Answer in natural language. Considering the relative positions, where is wooden desk with metal legs (highlighted by a red box) with respect to blue tartanpatterned dog bed (highlighted by a blue box)? Choose between the following options: left or right
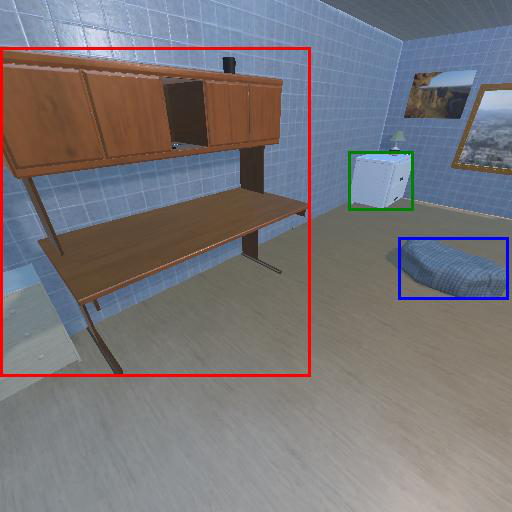
<answer>left</answer>